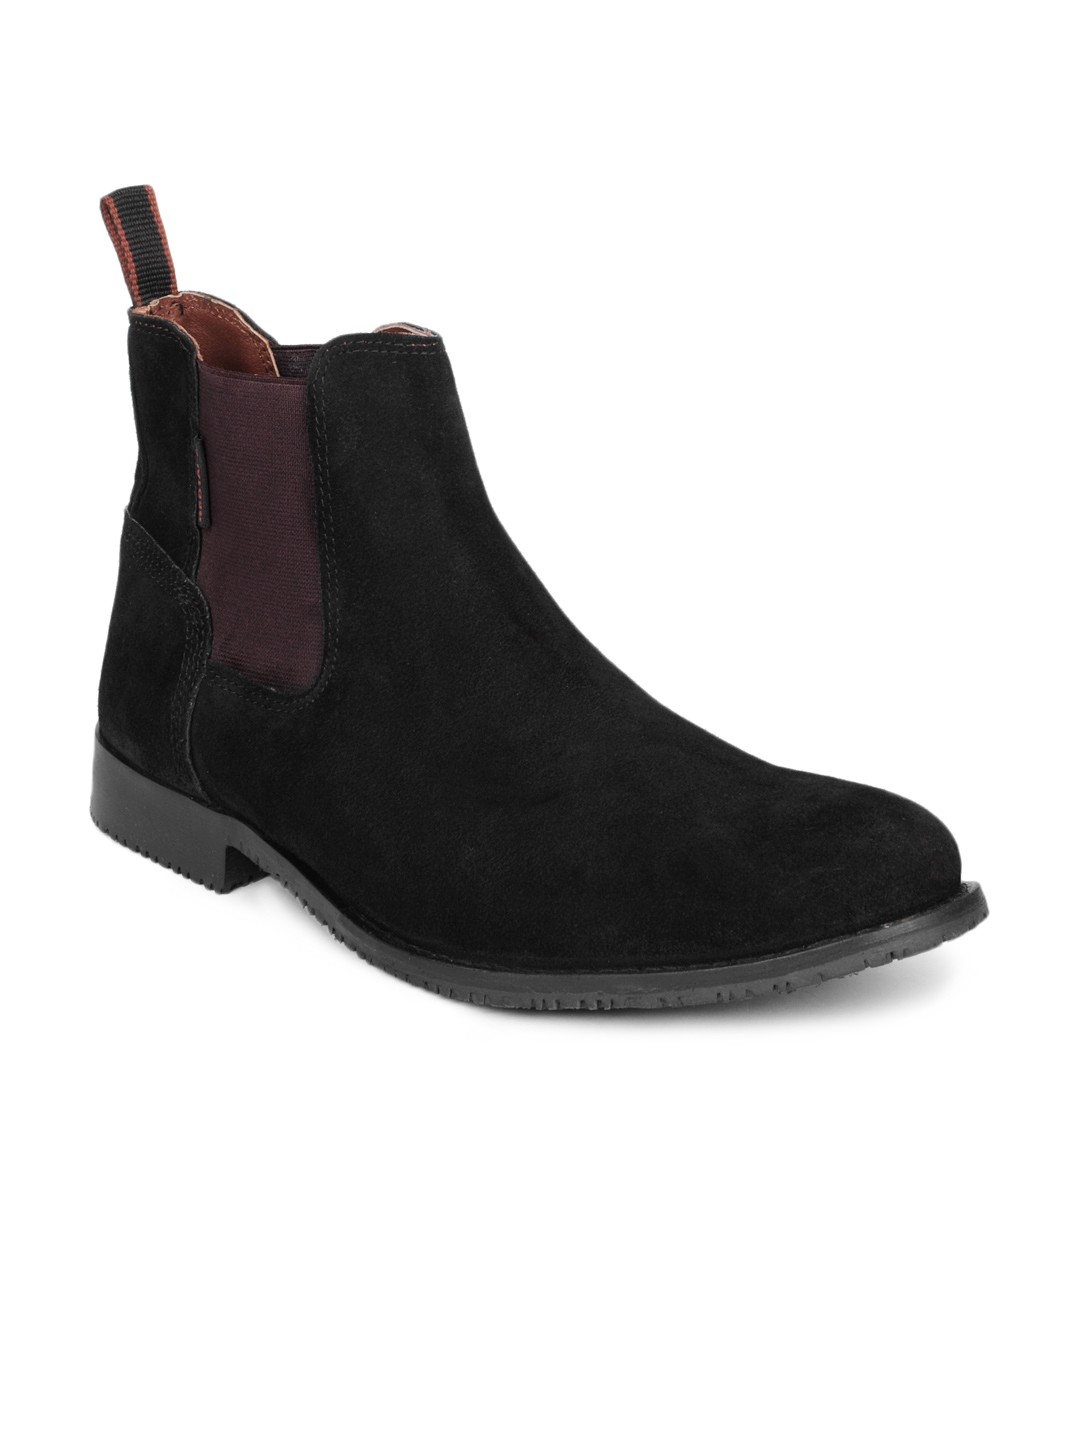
Red Tape Men Black Shoes
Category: Footwear / Shoes / Casual Shoes
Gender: Men
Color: Black
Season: Winter 2018
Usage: Casual